Riot protection helmet

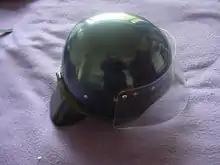
A riot protection helmet with rear neck protection

A riot protection helmet or riot helmet is a type of helmet designed for law enforcement and military use to protect the wearer's head, face and eyes from handheld melee weapons, and thrown projectiles such as bricks, as may be met in riot control. Many modern riot squad helmets are reinforced with materials that will protect the wearer from dangerous substances such as acids or industrial chemicals. The riot protection helmets are usually made to be able to easily fit a gas mask, especially when tear gas is being used.